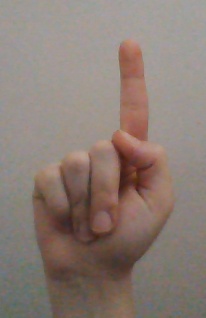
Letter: bb